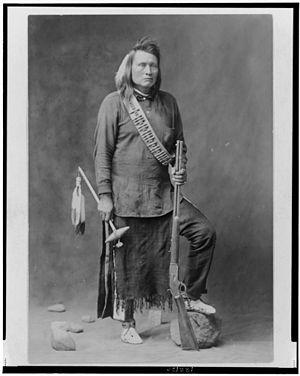
Les Nez-Percés, Nimíipuu, sont une tribu amérindienne du groupe pénutien qui vivait dans le Plateau du Columbia de la région Nord-Ouest Pacifique au moment de l’expédition de Lewis et Clark.